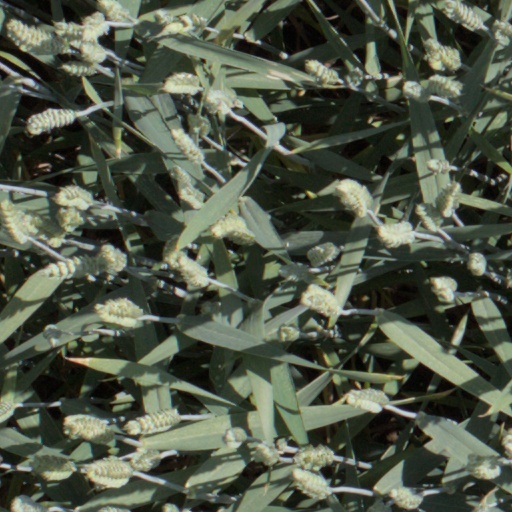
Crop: wheat